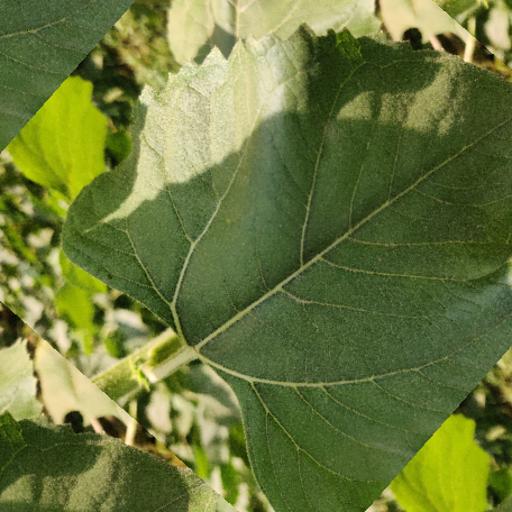
Label: Fresh_leaf